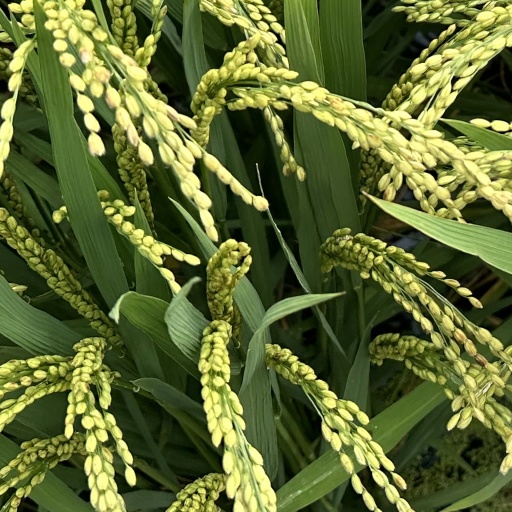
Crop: rice